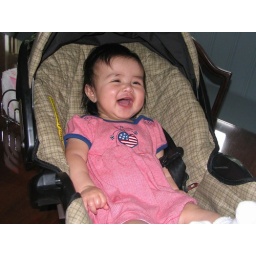
Wearing red, white &amp;amp; blue in remembrance.